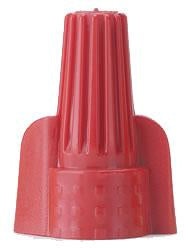
Preferred Industries WP133-BOX-RED Red Winged Wire Connectors Box of 100
Wire Nut Detail: UL 486 C Listed and CSA C22.2 #188 Certified 600V max rated Funnel entry easily guides wires into connector PVC construction - resists breakage - excellent insulation Expanding "live" spring provides a wider wire range Deep skirt - protection from flashovers and shorts Can be used with solid or stranded copper wire Wire Ranges: Min. AWG 3#16 Max. AWG 5#12
Brand: Preferred Industries
Category: Hardware > Power & Electrical Supplies > Wire Caps & Nuts > Wire Nuts